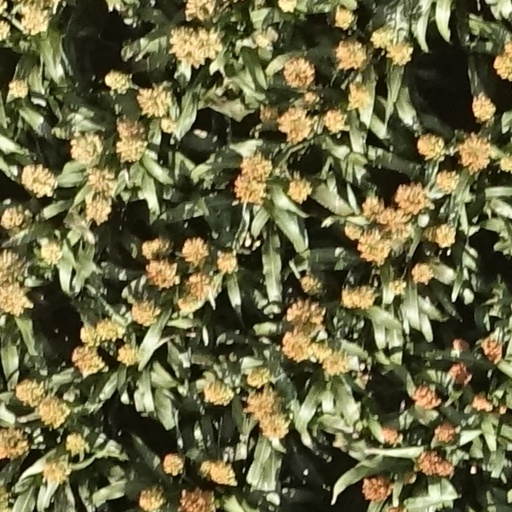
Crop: sorghum